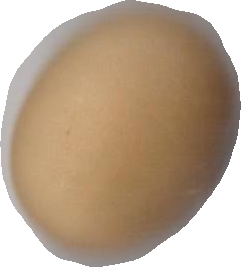
Variety: Anjasmoro